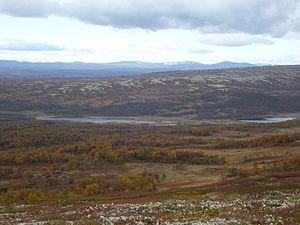
Le Parc national de Forollhogna est un parc national créé en 2001 en Norvège, à cheval sur les comtés de Trøndelag et d'Innlandet.